Abshir Omar Huruse

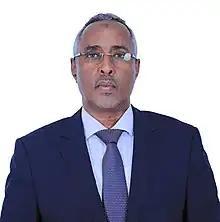
Huruse in 2023

Abshir Omar Jama (Huruse) is a Somali politician who was Minister of Foreign Affairs of Somalia from 2022 to 2023.